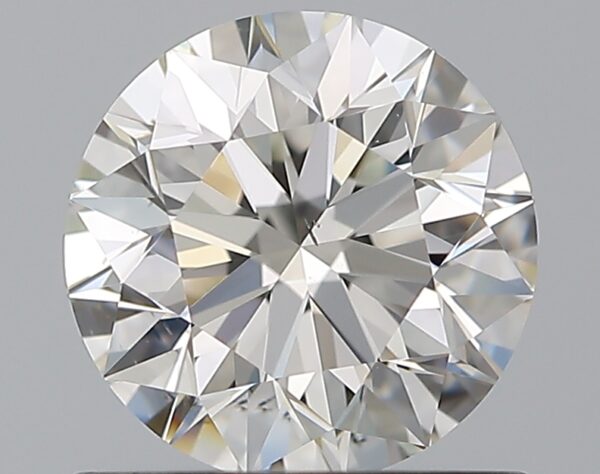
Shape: round
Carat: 0.9
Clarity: VS2
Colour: H
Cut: EX
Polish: EX
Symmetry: EX
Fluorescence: N
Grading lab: GIA
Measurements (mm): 6.1 x 6.13 x 3.87